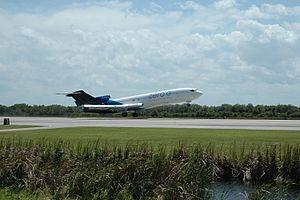
Le Boeing 727 est un avion de ligne triréacteur à fuselage étroit conçu et construit par Boeing Commercial Airplanes entre le début des années 1960 et 1984. Selon les versions, il peut emporter de 149 à 189 passagers et les derniers modèles peuvent voler sur une distance de 5 000 km. Destiné aux vols court et moyen-courriers, le 727 peut être utilisé depuis des pistes relativement courtes sur de petits aéroports. Sa motorisation consiste en trois turboréacteurs Pratt & Whitney JT8D montés à l'arrière, un de chaque côté du fuselage et le troisième dans la partie arrière du fuselage et dont l'entrée d'air se situe à la base de la dérive. Le 727 est le seul triréacteur commercial conçu par Boeing, les autres étant des quadriréacteurs ou des biréacteurs.